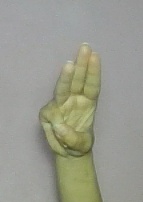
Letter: thaa